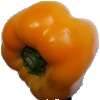
Label: Pepper Yellow 1